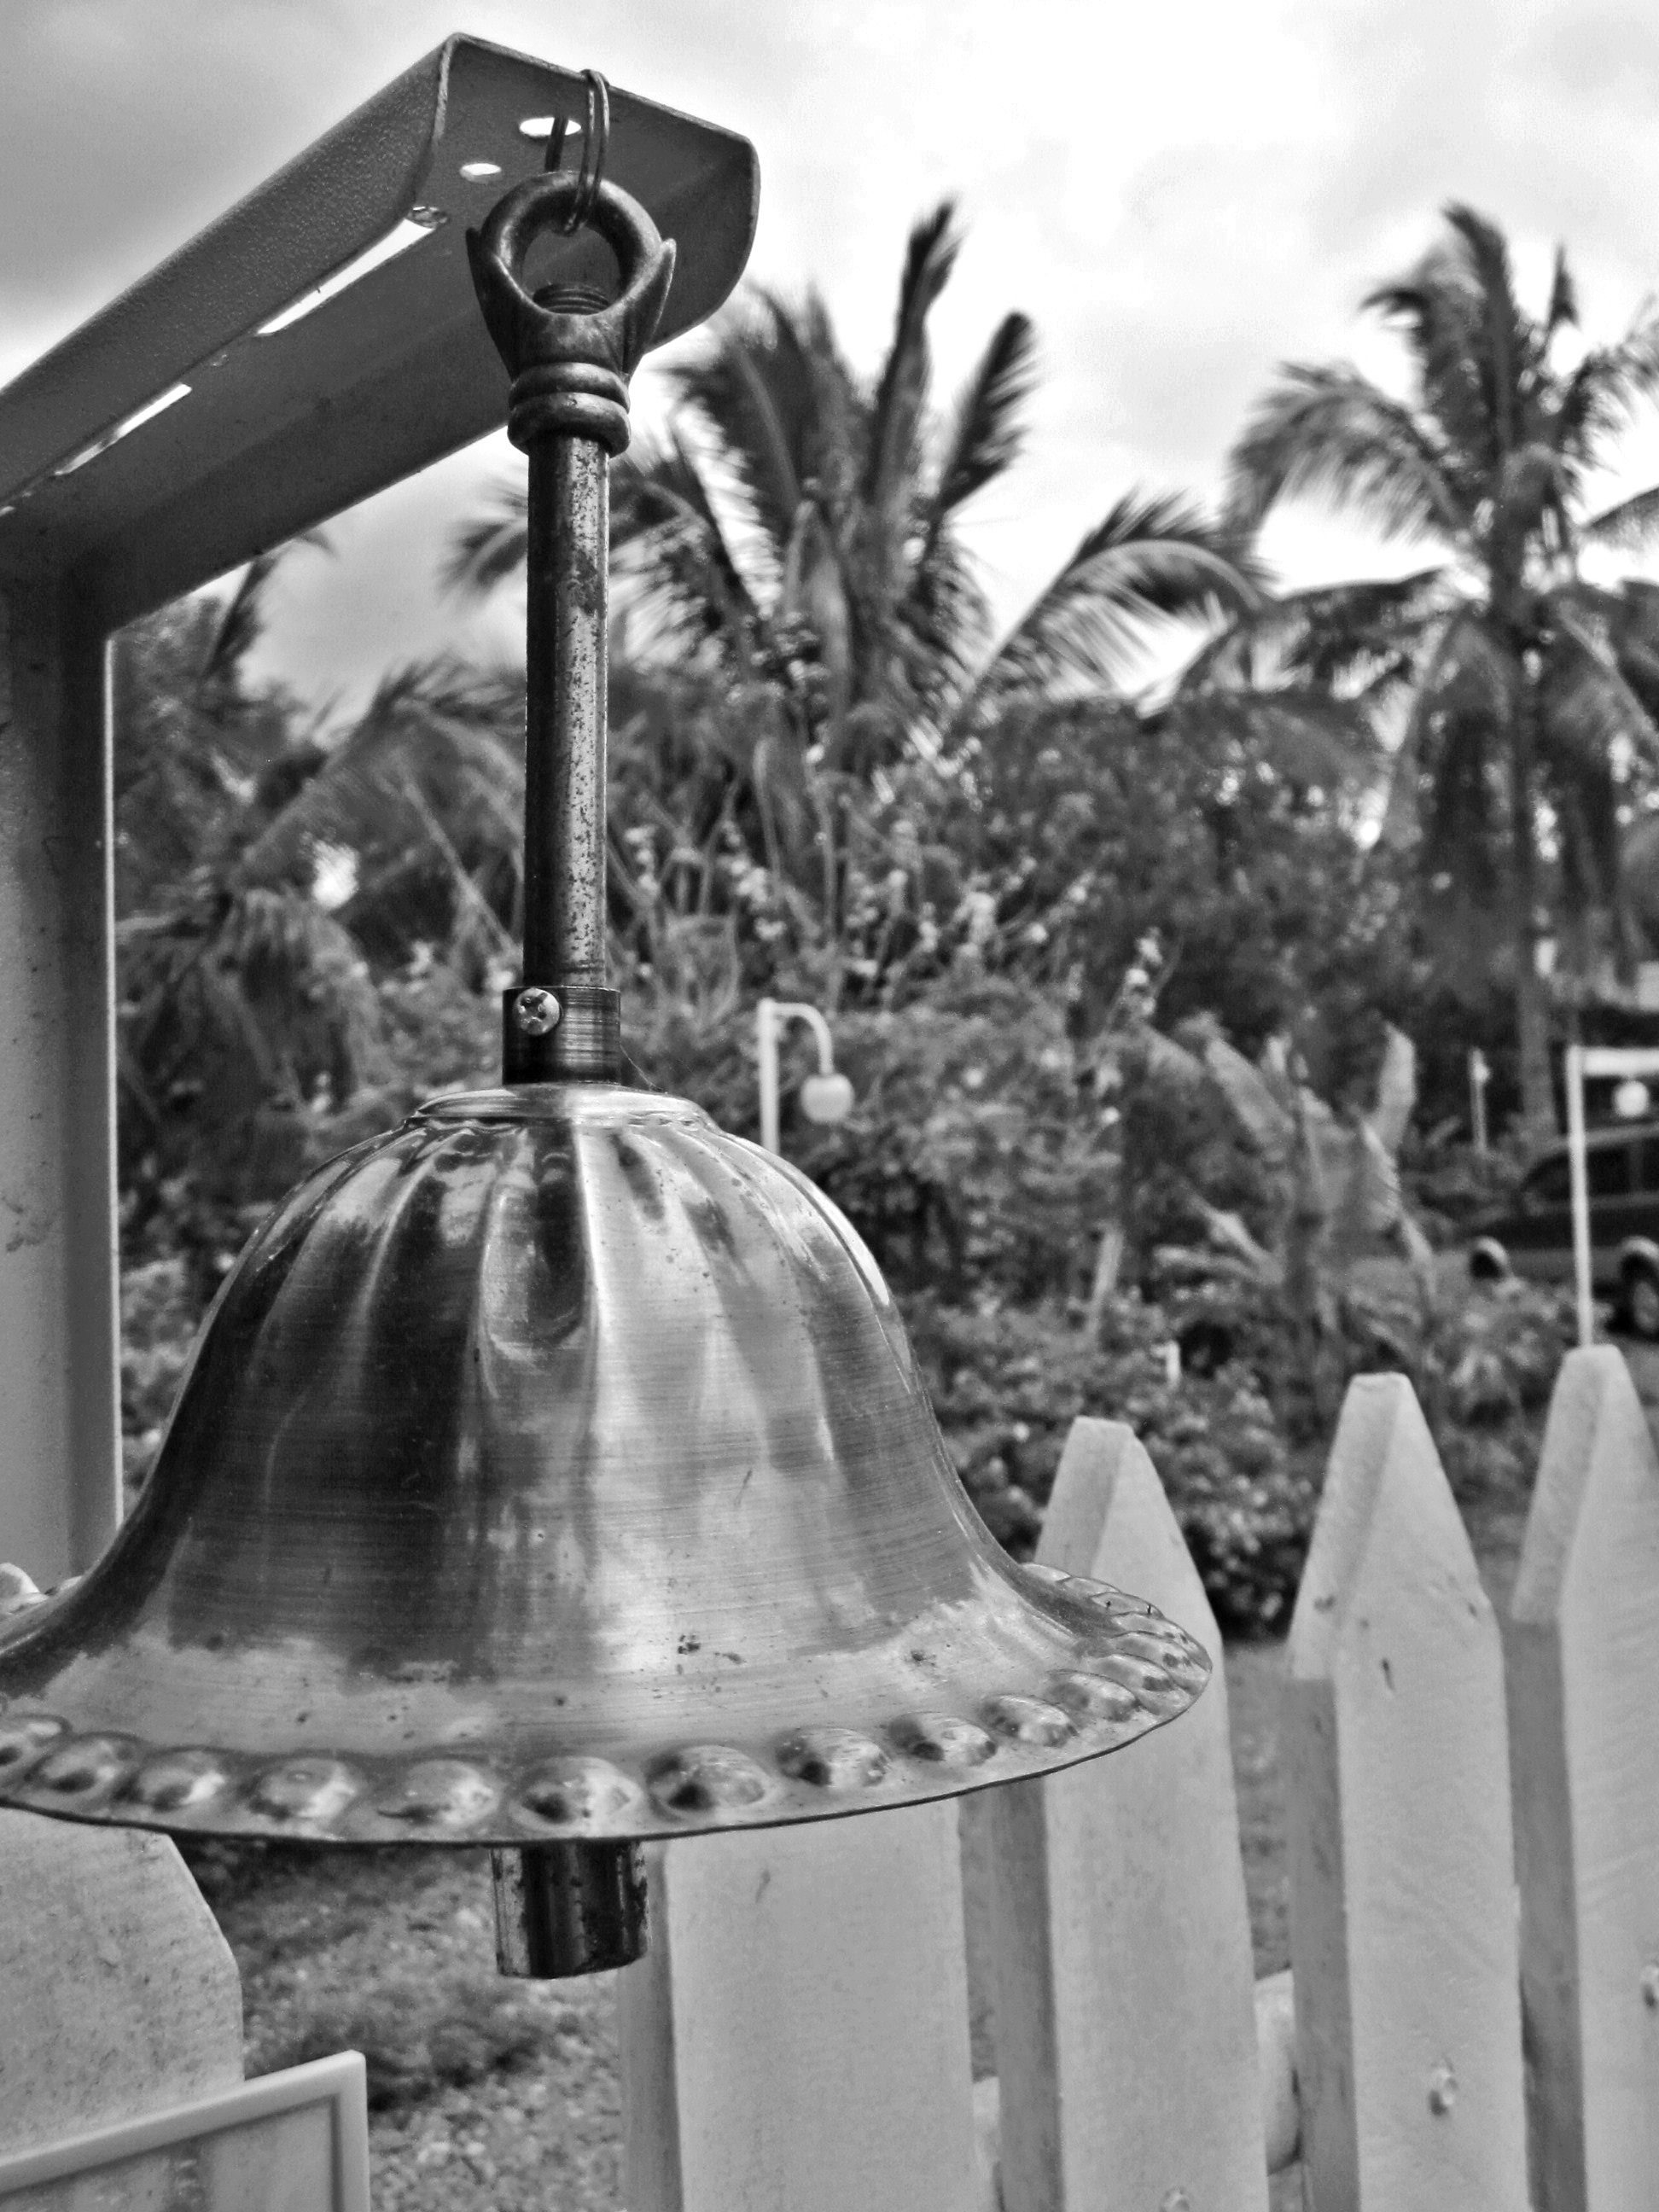
black and white, statue, monochrome, lighting, sculpture, temple, photograph, image, monochrome photography